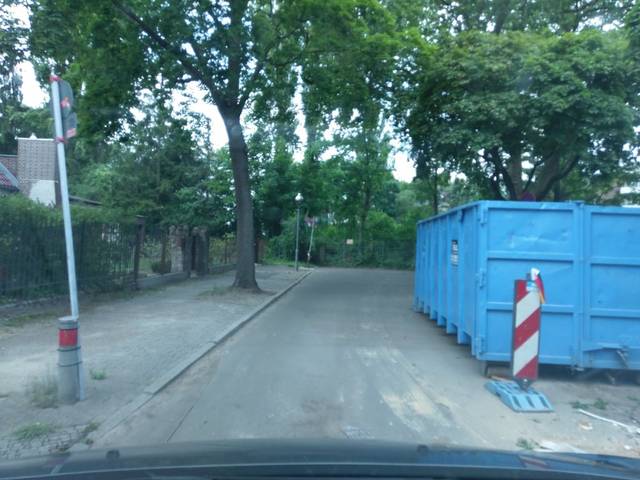
Region: Germany
Coordinates: 52.444, 13.298